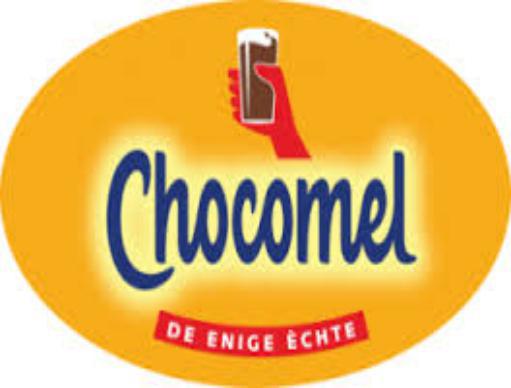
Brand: Chocomel
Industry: Food